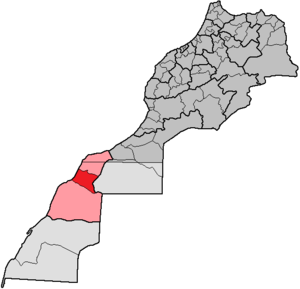
Dans le cadre de l'administration territoriale marocaine, la province de Laâyoune est une subdivision de la région de Laâyoune-Sakia El Hamra. Elle tire son nom de son chef-lieu, Laâyoune.